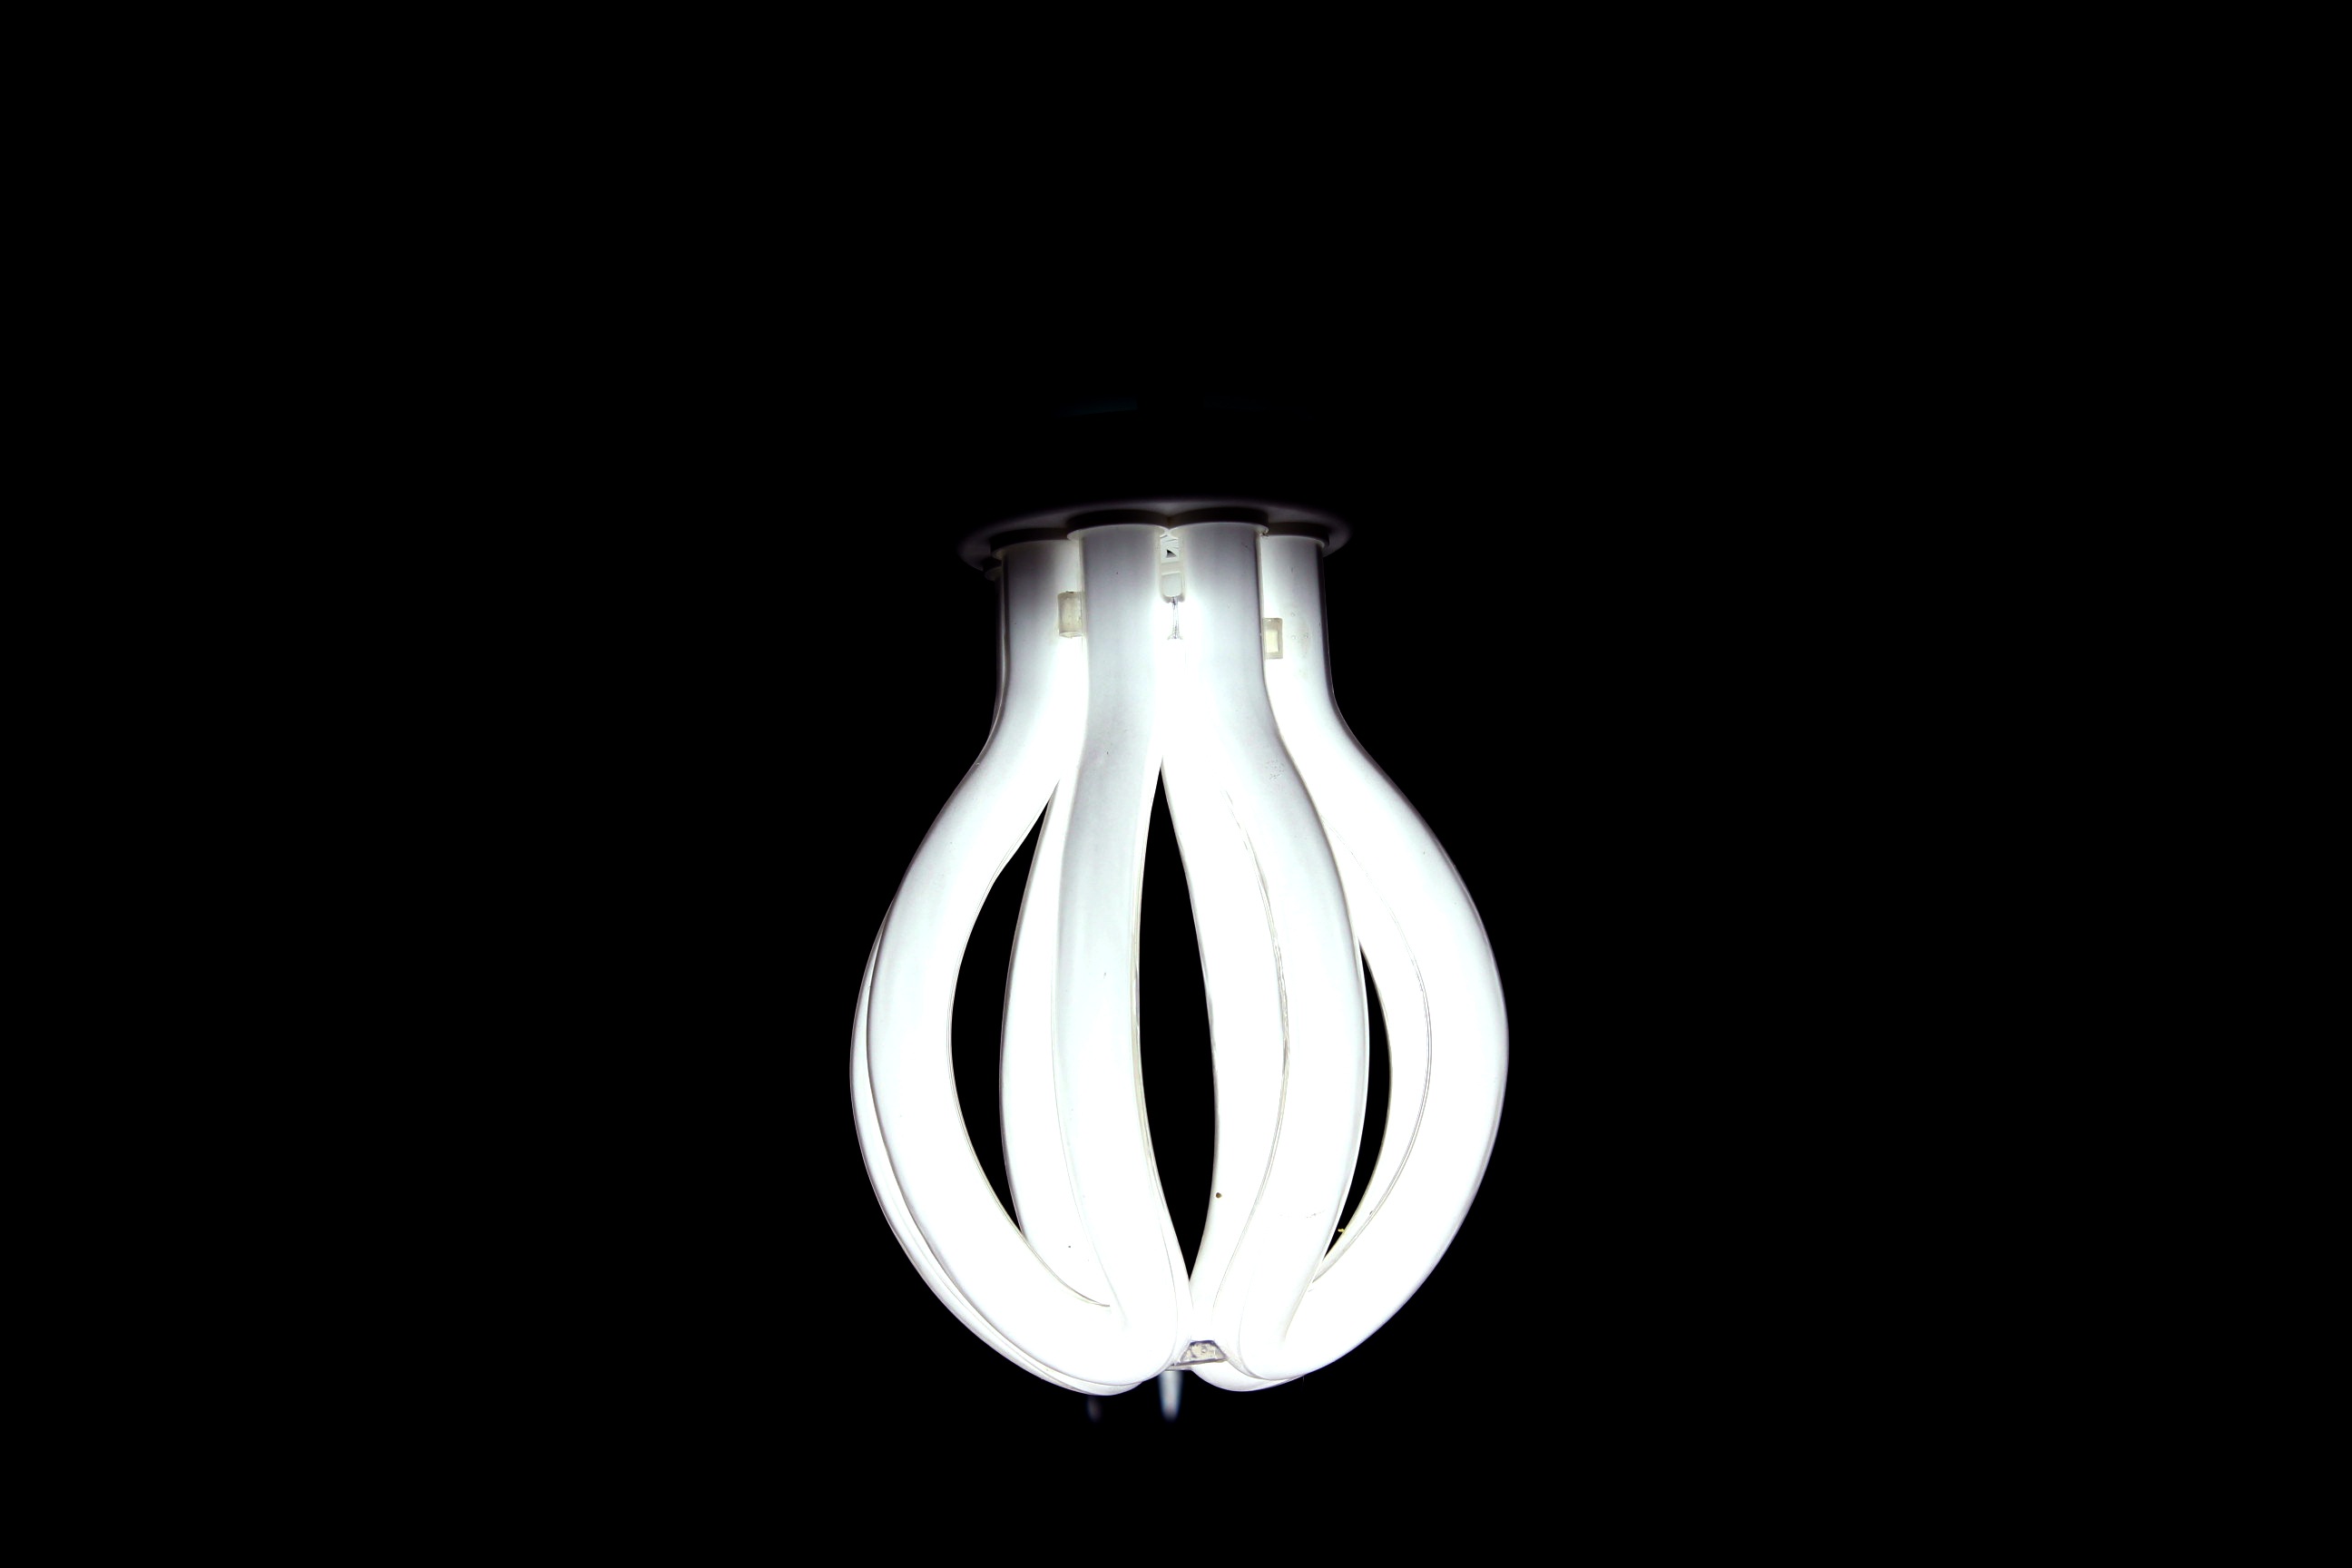
light, glow, lamp, lighting, product, font, light fixture, led, incandescent light bulb